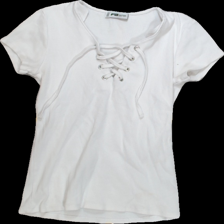
View: front
Type: Blouse
Category: Ladies
Brand: FBSisters (New yorker)
Colors: White
Material: 100%cotton
Pattern: Plain
Cut: Tight, V-collar
Size: S
Season: All
Trend: No trend
Stains: Yes
Price range: <50
Recommended usage: Export